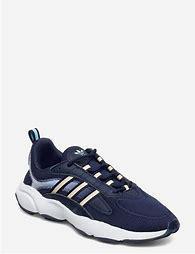
Brand: Adidas
Model: Haiwee